Describe the emotion expressed in this image:  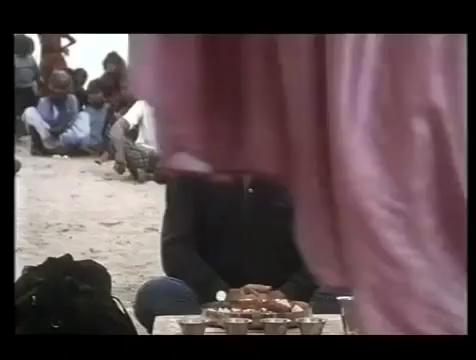
This person displays Fear, valence and arousal with moderate intensity.